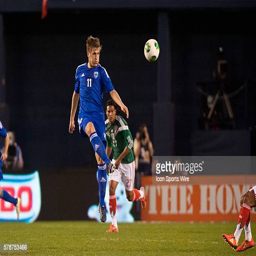
athlete during the international friendly soccer match